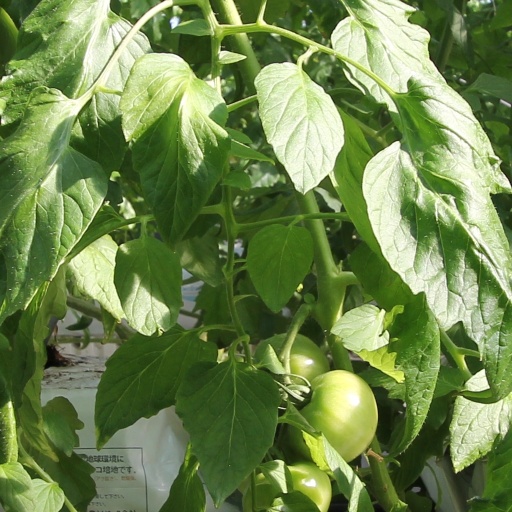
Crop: tomato